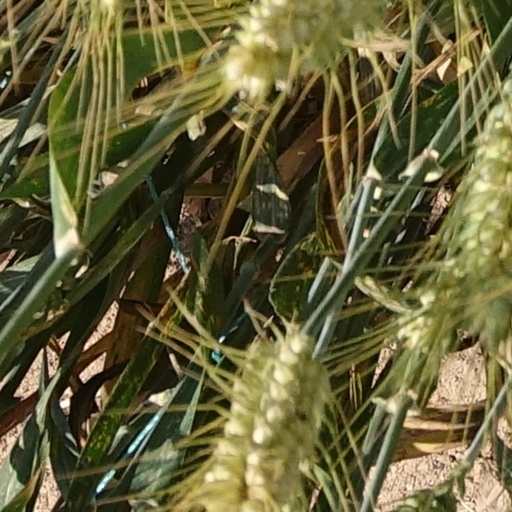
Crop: wheat